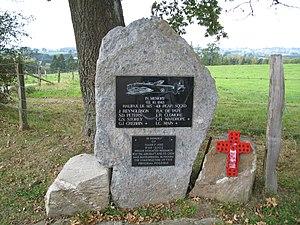
Monument Halifax à Neundorf commune de Saint Vith (Belgique)